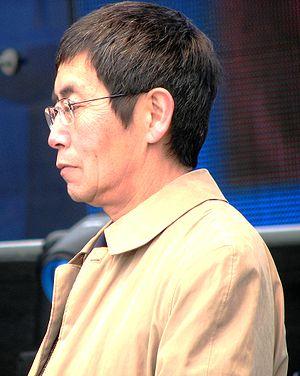
Bei Dao, de son vrai nom Zhao Zhenkai est un écrivain chinois, à la fois poète et romancier.